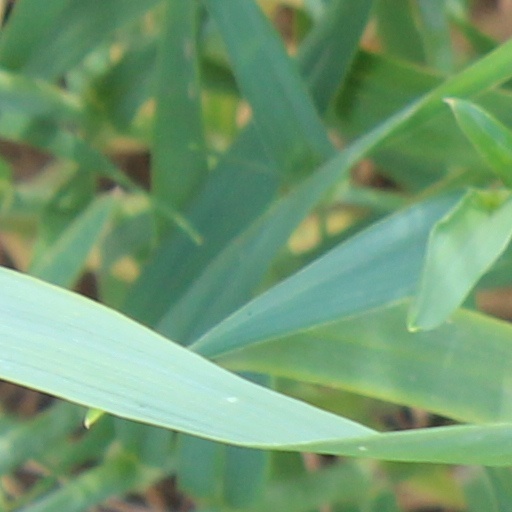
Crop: wheat